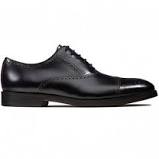
Label: Brogue